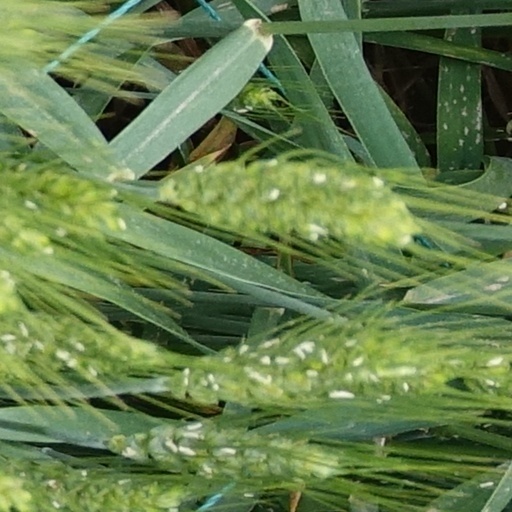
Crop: wheat